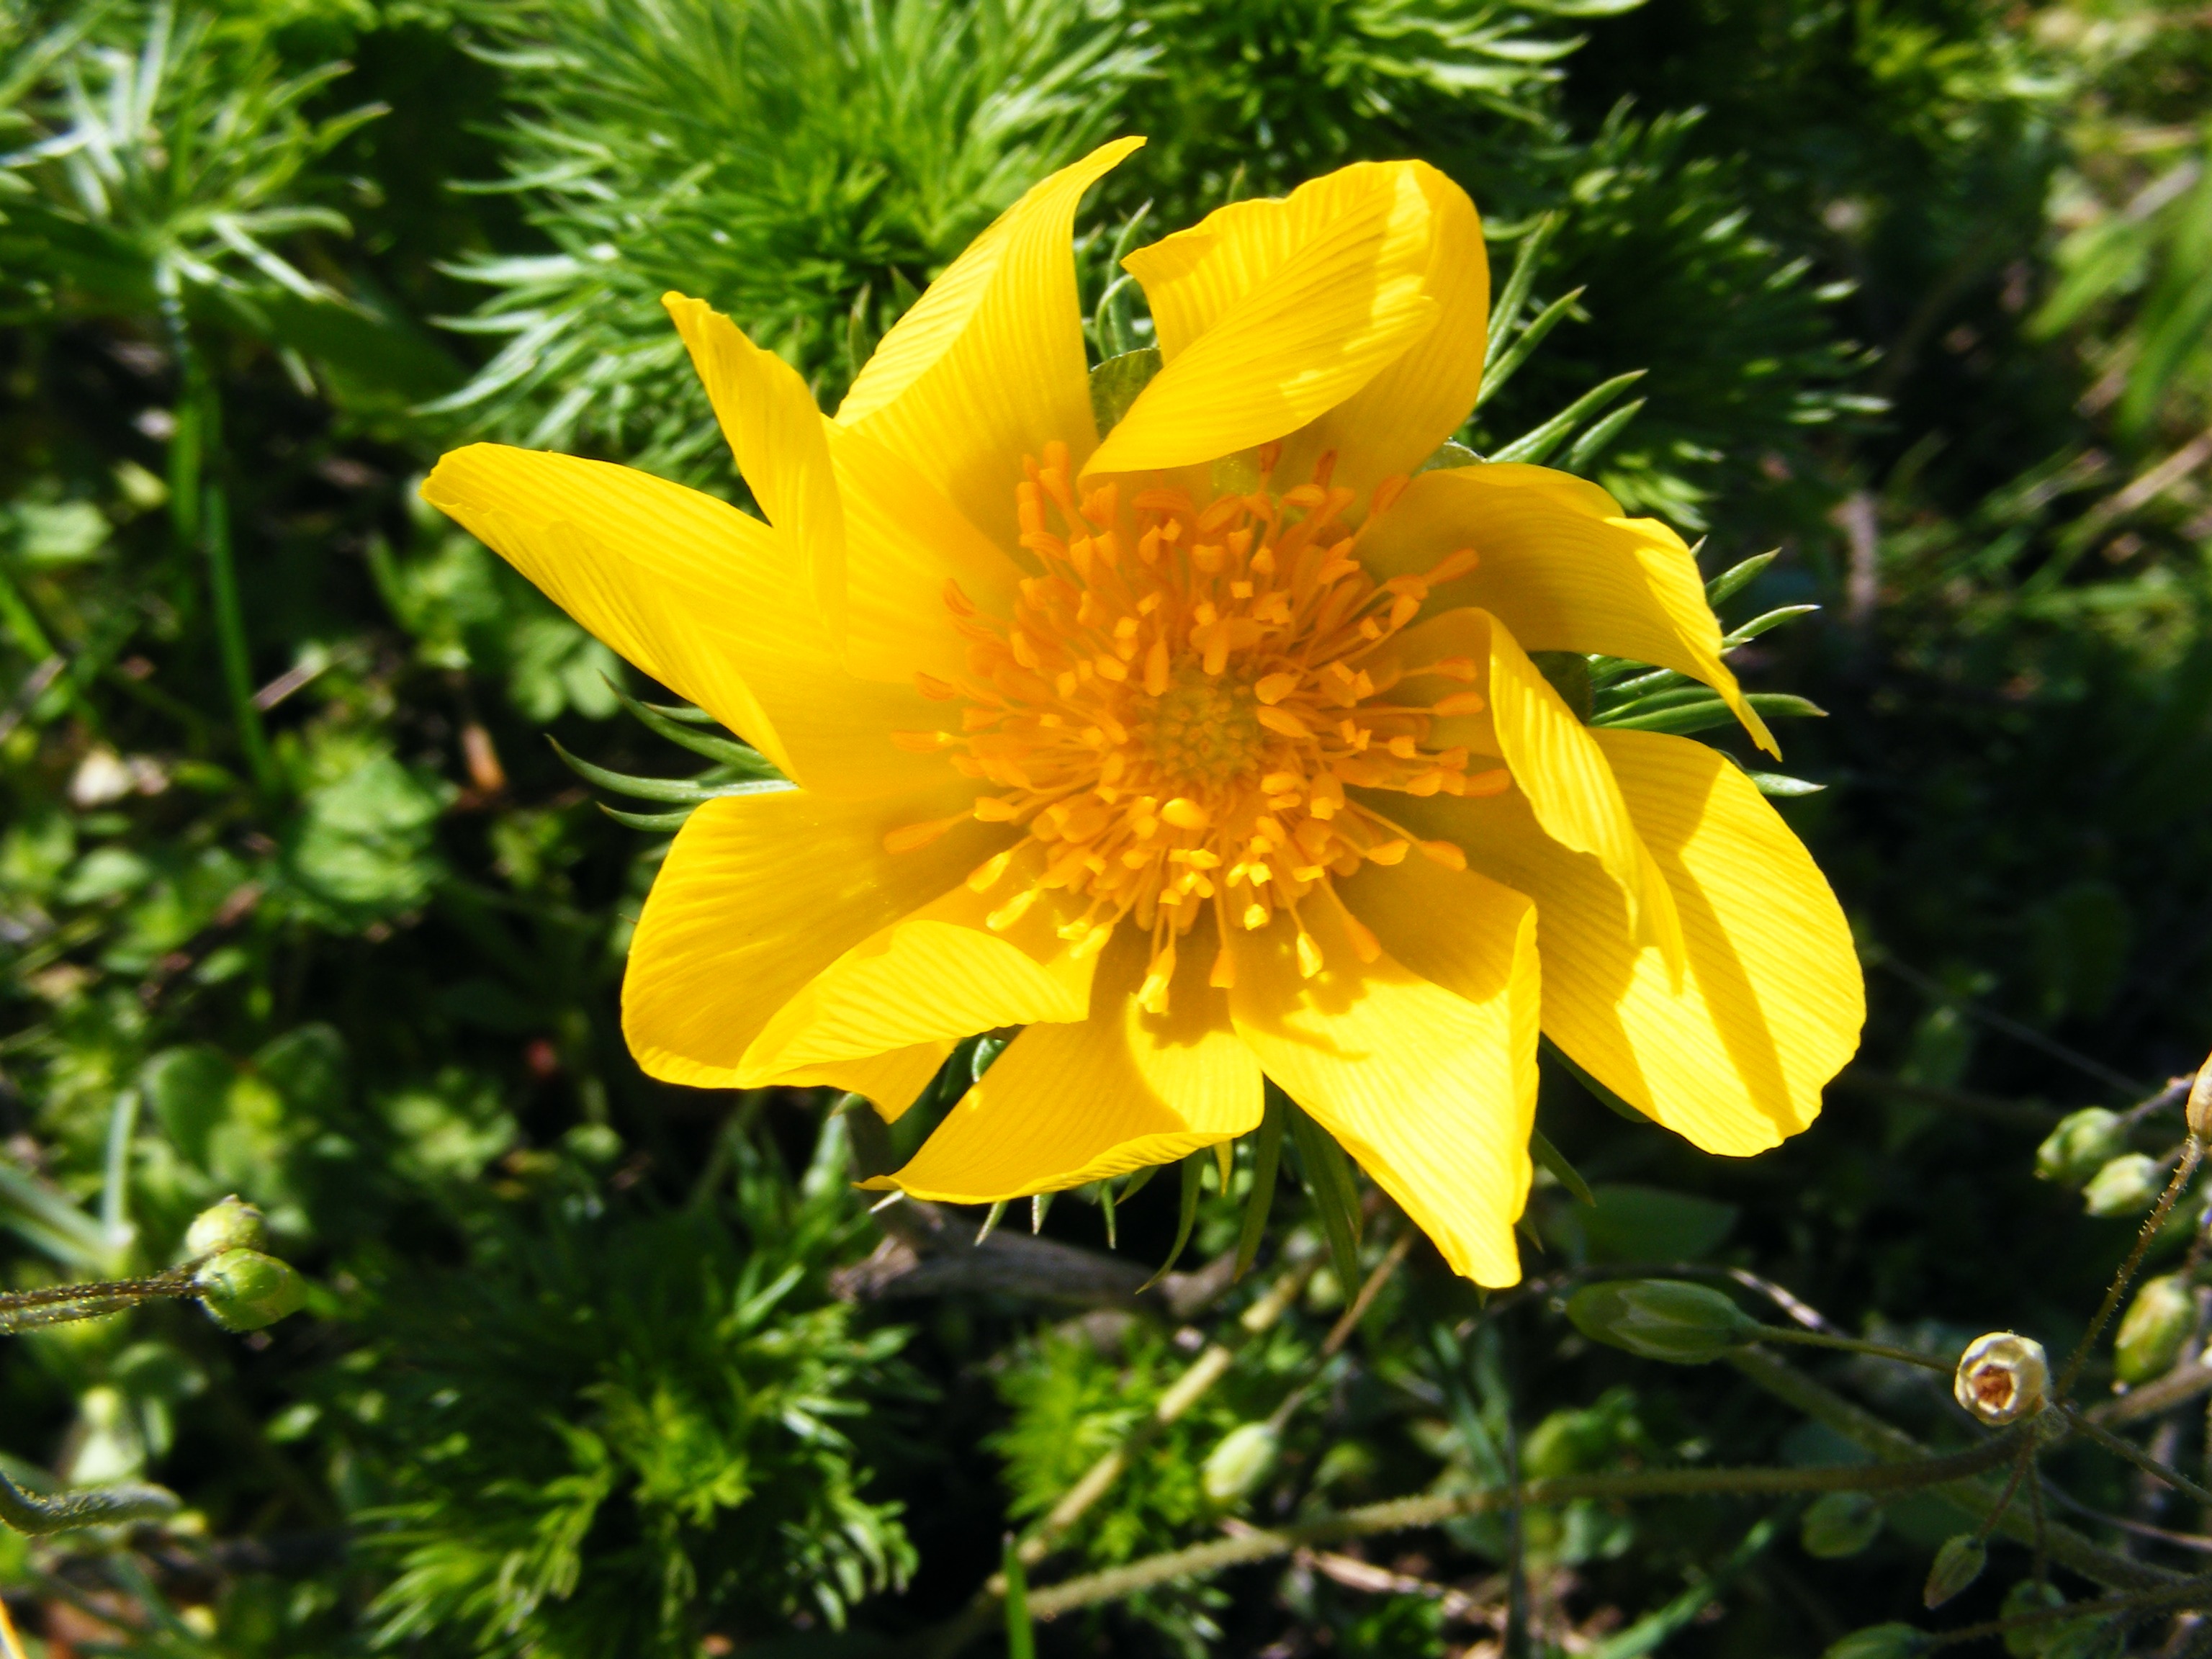
plant, meadow, flower, petal, botany, yellow, flora, wild flower, wildflower, wild flowers, flowering plant, daisy family, land plant, persistance, flower galbelna, strenght